Vitaliy Pushkar

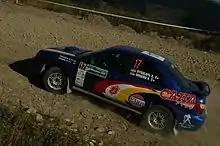
Vitaliy Pushkar and Ivan Mishyn on rally Bukovina, Chernivtsi, 2009

Pushkar changed car to a Mitsubishi Lancer Evo IX and employed Ukrainian rally champion Oleksandr Saliuk, Jr. as a coach. In May 2010, Pushkar won his first race, the Shapovalov Rally Cup, and finished inside the top ten fastest Ukrainian drivers at the end of the season.